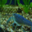
Label: lobster